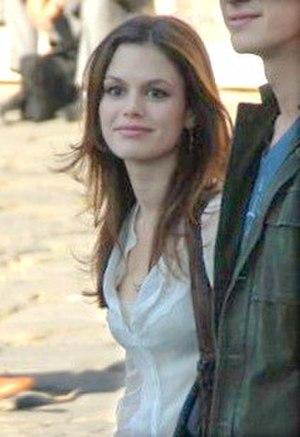
Take Two, Enquêtes en duo est une série télévisée américano-germano-française en treize épisodes de 42 minutes créée par Andrew W. Marlowe et Terri Edda Miller, diffusée entre le 21 juin 2018 et le 13 septembre 2018 sur le réseau ABC et en simultané sur le réseau CTV au Canada.
Summer Cohen est un personnage fictif de la série télévisée Newport Beach. Elle est interprétée par l'actrice Rachel Bilson. Considérée comme très superficielle au début de la série, elle se tourne de plus en plus vers les autres au contact de Seth Cohen et finit même par faire des actions humanitaires vers la fin de la série.
Cet article présente les épisodes de la cinquième saison de la série télévisée How I Met Your Mother. La saison contient 24 épisodes, diffusés pour la première fois aux États-Unis entre septembre 2009 et mai 2010.
Cet article présente la première saison de la série télévisée Newport Beach.